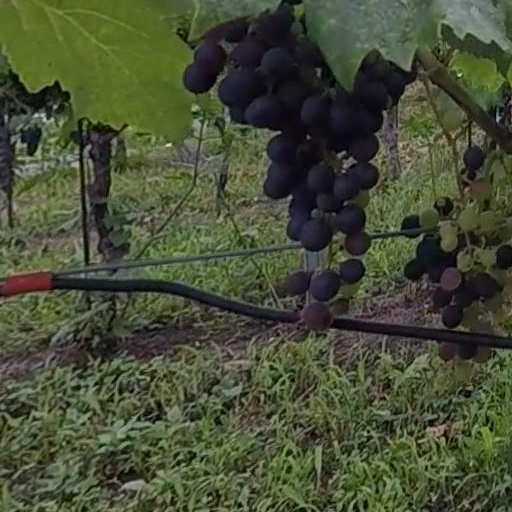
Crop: grape